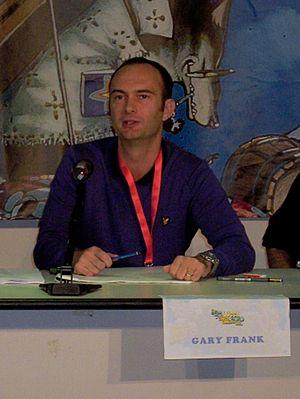
Gary Frank est un dessinateur de comics britannique.